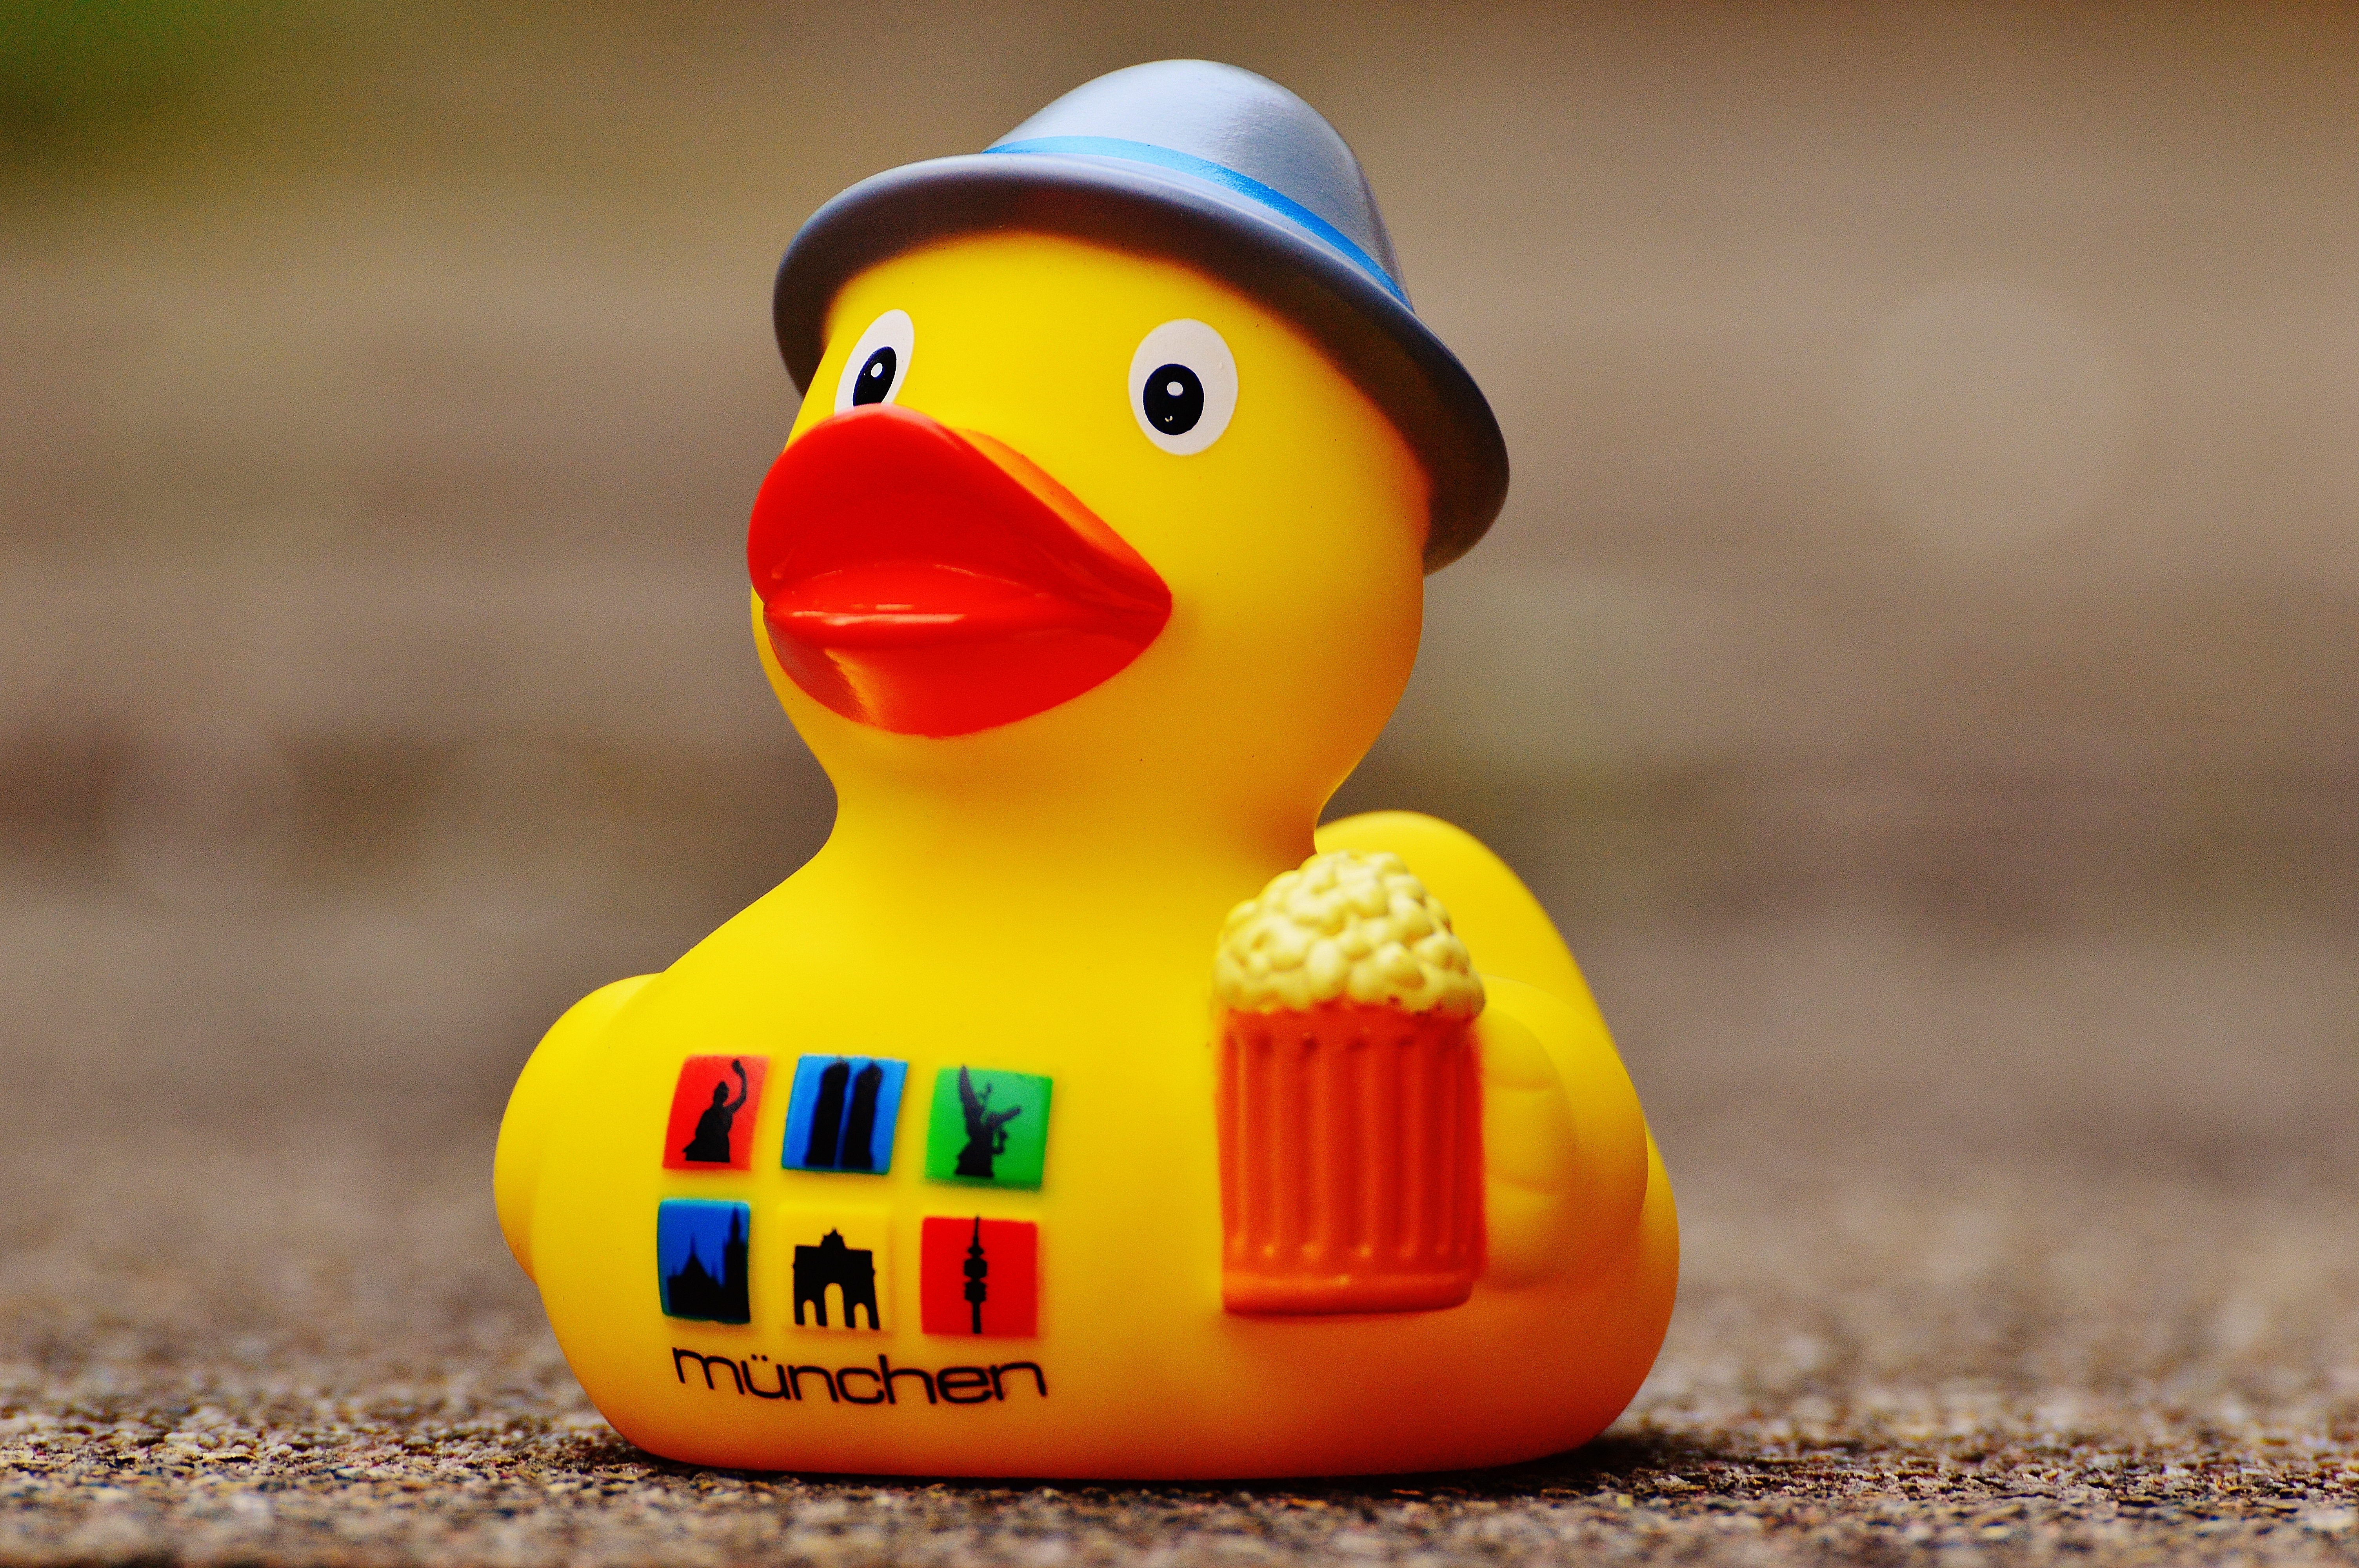
bird, cute, beak, hat, yellow, beer, duck, toys, vertebrate, funny, bavaria, waterfowl, water bird, munich, oktoberfest, bath duck, rubber duck, squeak duck, ducks geese and swans